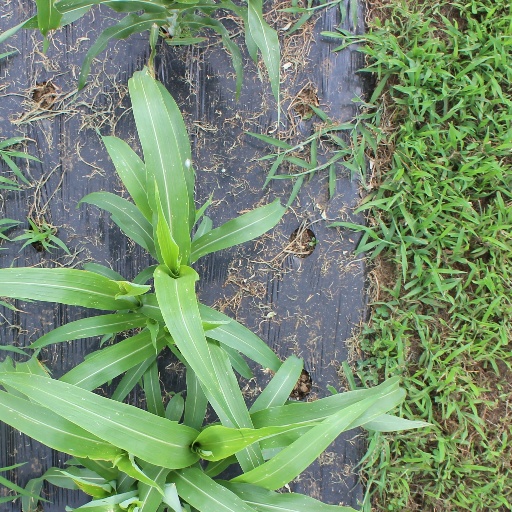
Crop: sorghum